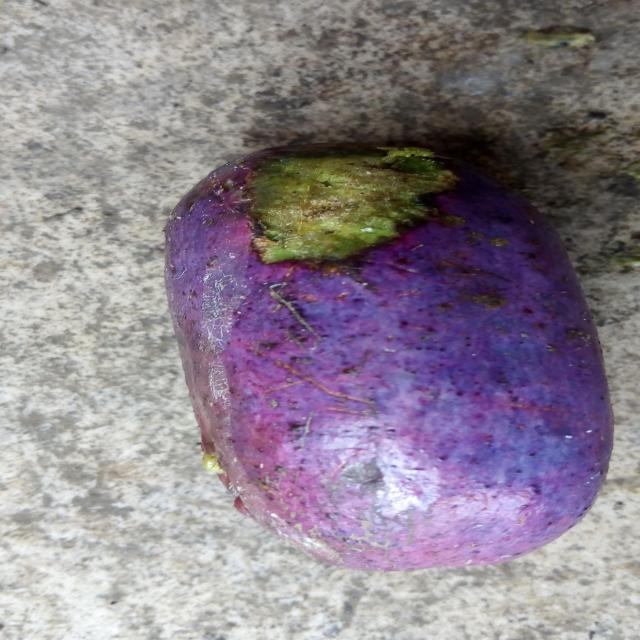
Plum grade: cracked